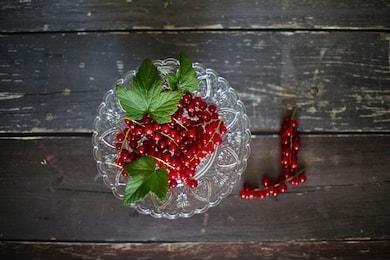
Label: redcurrant